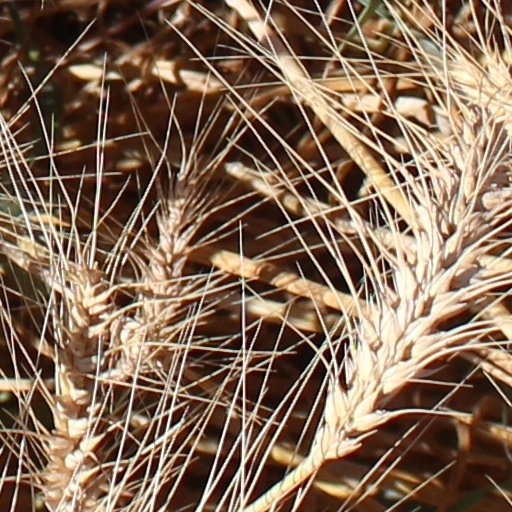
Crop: wheat